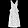
Label: Dress